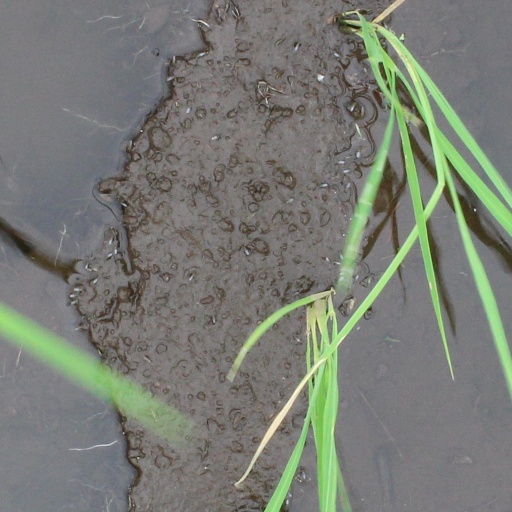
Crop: rice